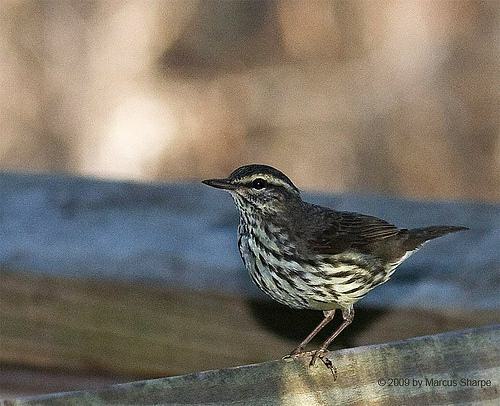
A photo of a northern waterthrush